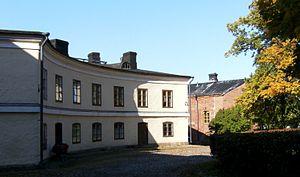
Cette liste des bâtiments historiques de Suomenlinna répertorie les bâtiments de Suomenlinna à Helsinki qui datent du milieu du XVIIIᵉ siècle.